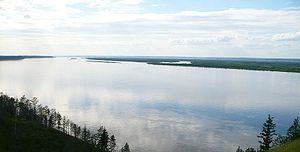
La Léna est un fleuve de Sibérie en Russie, le plus oriental des trois grands fleuves qui drainent cette immense région septentrionale de l'Asie selon un axe sud-nord. Long de 4 400 km, c'est le septième fleuve de la planète par la taille de son bassin versant et le 12ᵉ pour son débit moyen.